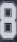
Number: 8